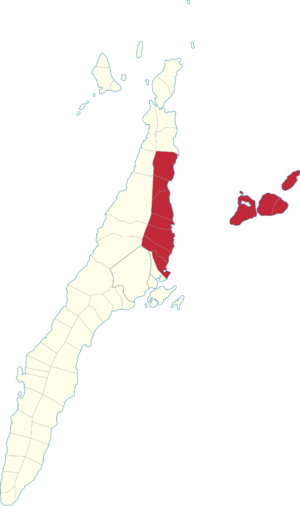
La province de Cebu aux Philippines est constituée de sept circonscriptions législatives, chacune représentée par un député à la Chambre des représentants. Les villes fortement urbanisées de Cebu et Lapu-Lapu possèdent leurs propres circonscriptions législatives distinctes de celles de la province.